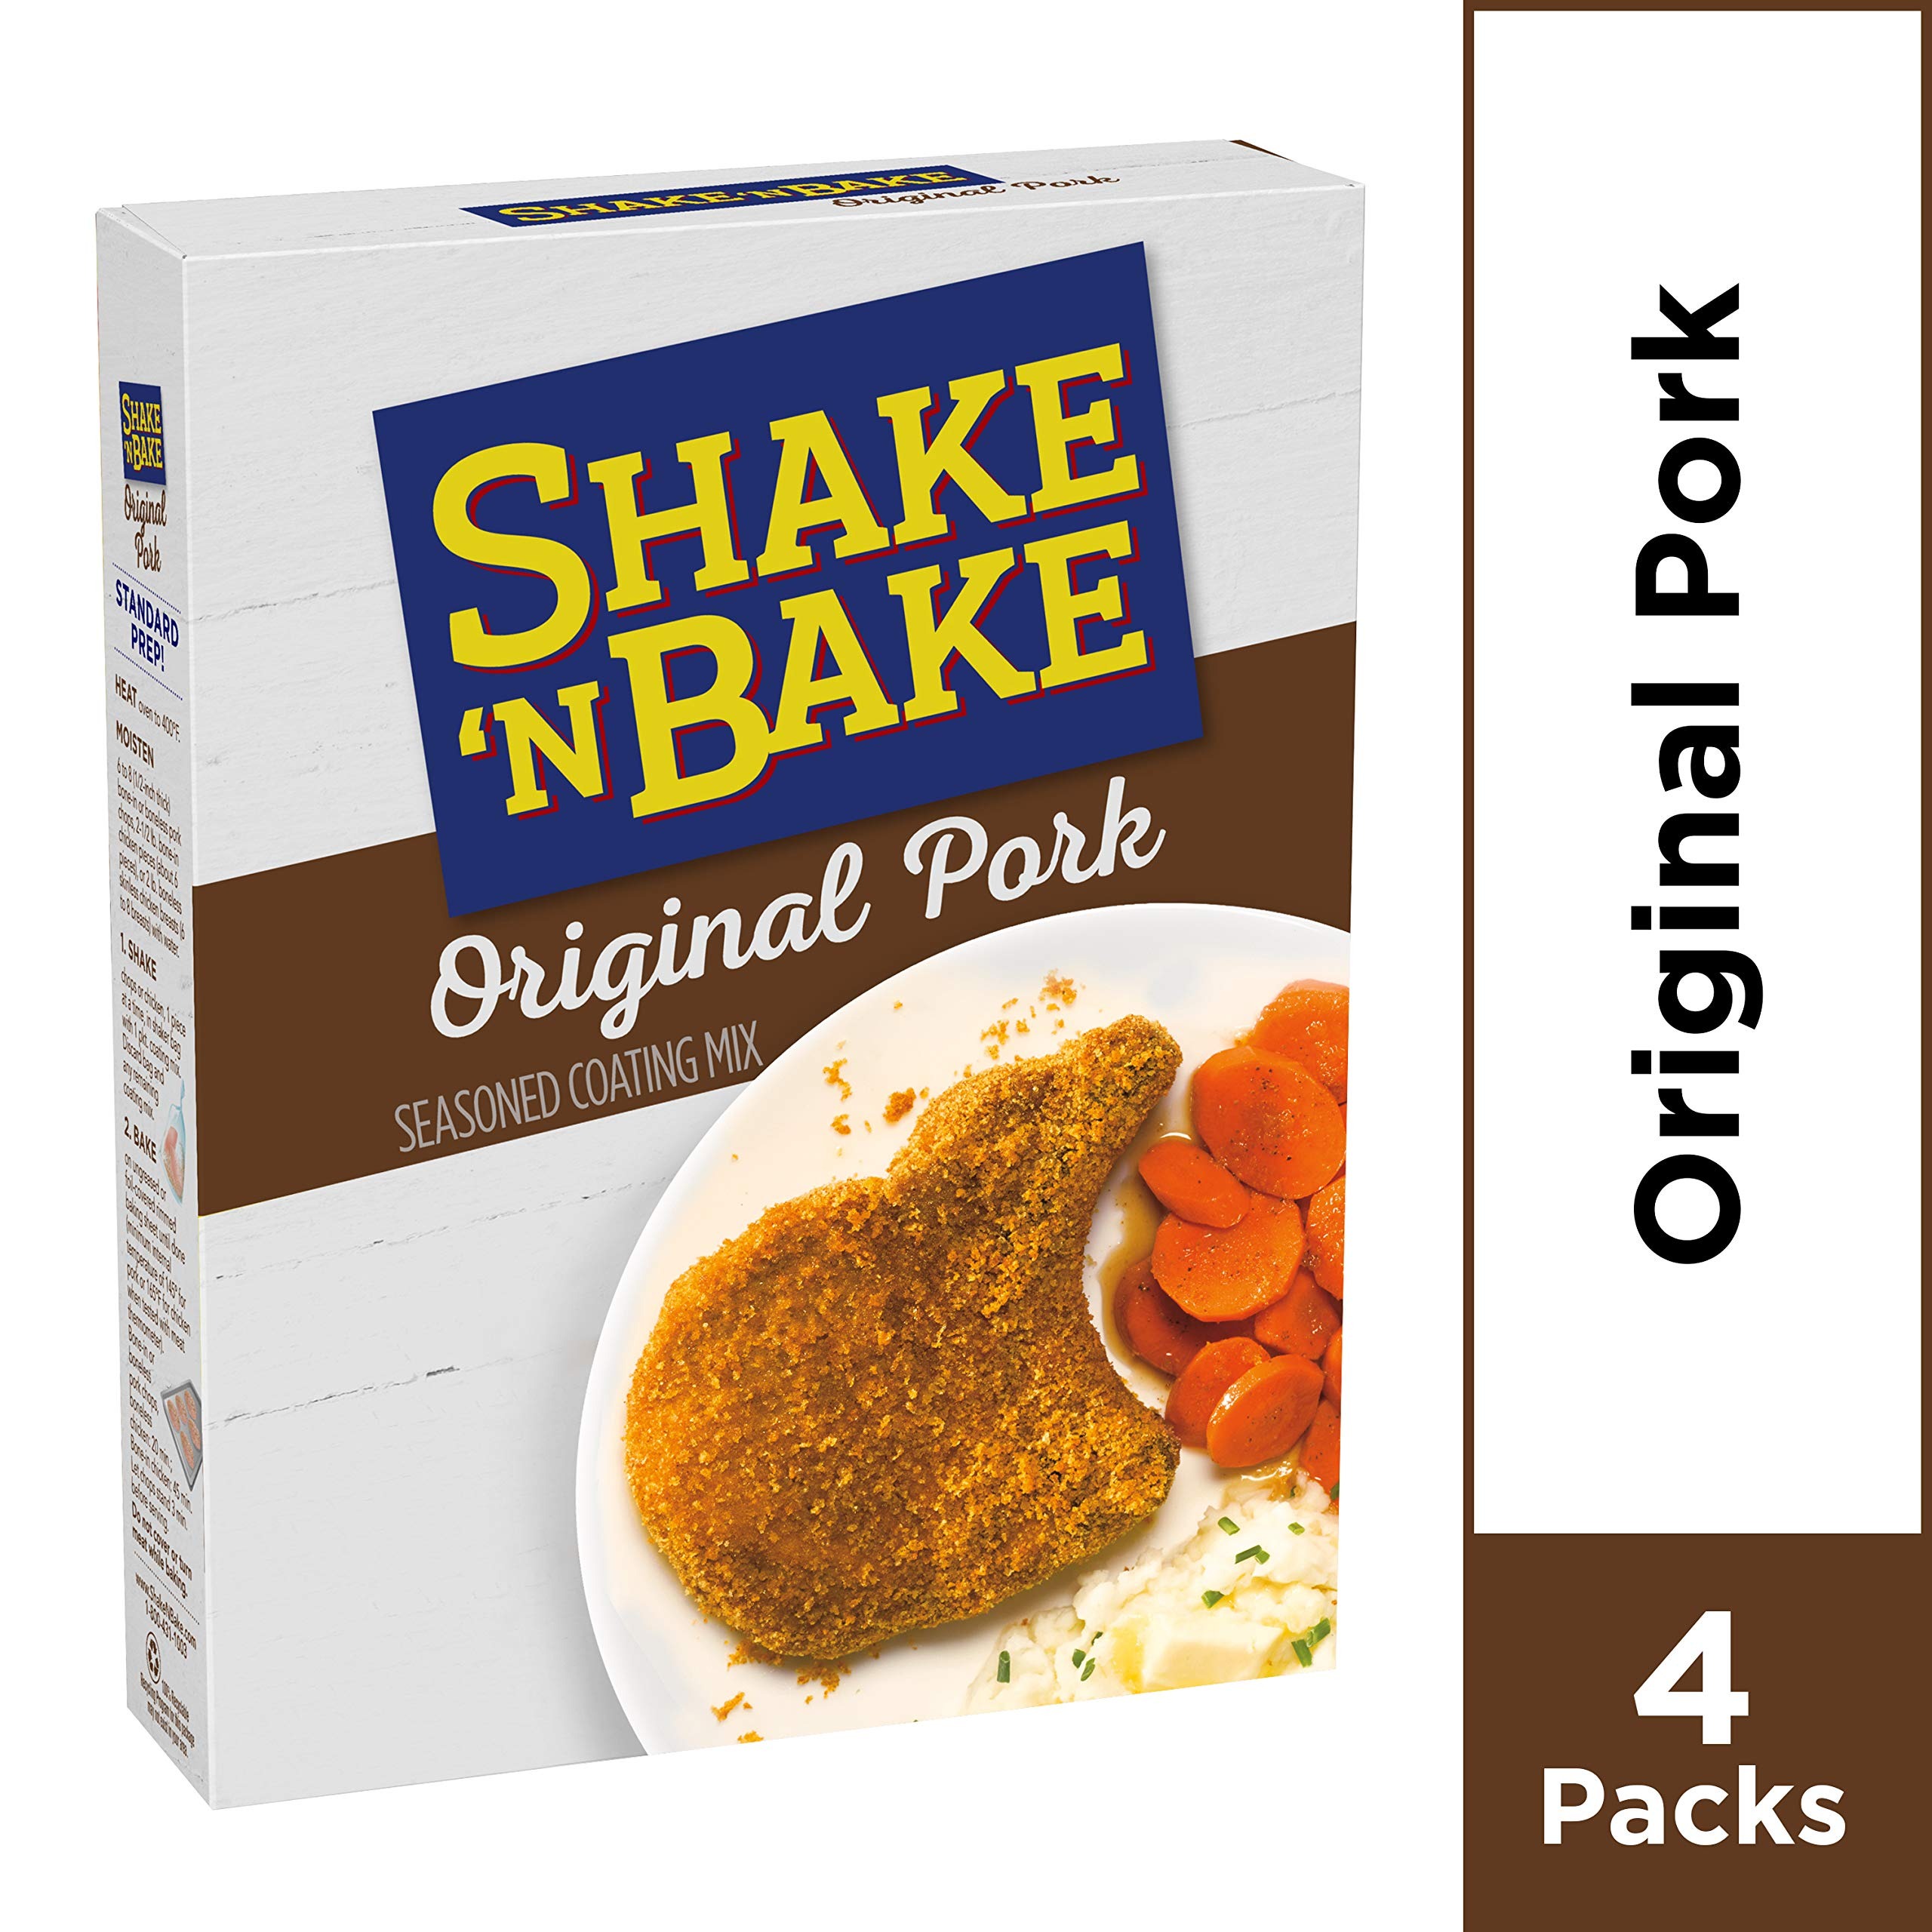
Item Name: Shake 'N Bake Original Pork Seasoned Coating Mix Value Size (4 ct Packets)
Bullet Point 1: One 10 oz. box of Kraft Shake 'N Bake Original Pork Seasoned Coating Mix
Bullet Point 2: Kraft Shake 'N Bake Original Pork Seasoned Coating Mix creates crispy pork without frying
Bullet Point 3: Add classic savory flavor to your pork with perfectly seasoned coating mix
Bullet Point 4: Ideal for crispy pork sandwiches, Parmesan pork chops and other dishes
Bullet Point 5: Packaged in four pouches for more than one meal
Bullet Point 6: Make a home cooked meal easily by coating and baking the pork
Bullet Point 7: Certified Kosher seasoned coating mix
Value: 40.0
Unit: Ounce

Price: 8.545